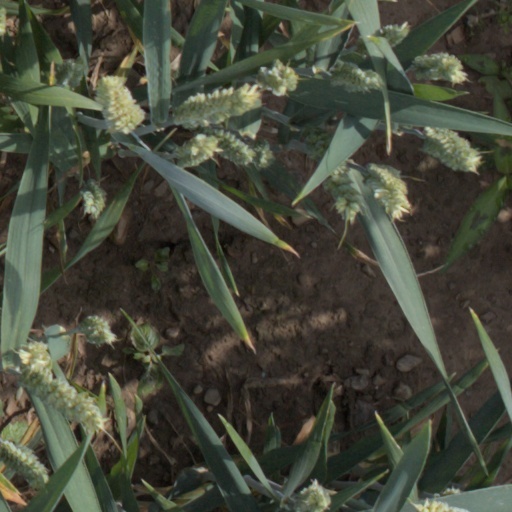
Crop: wheat